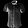
Label: Shirt